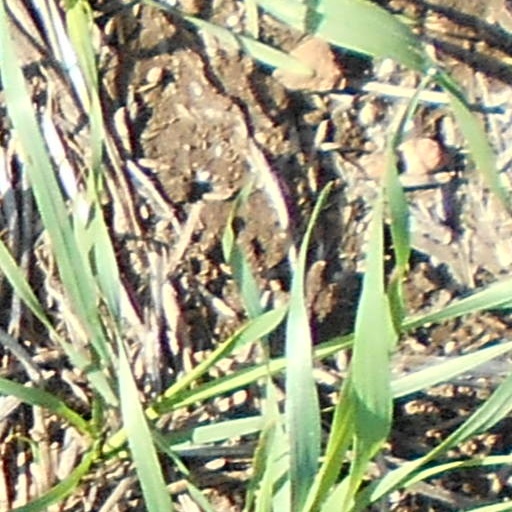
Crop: wheat